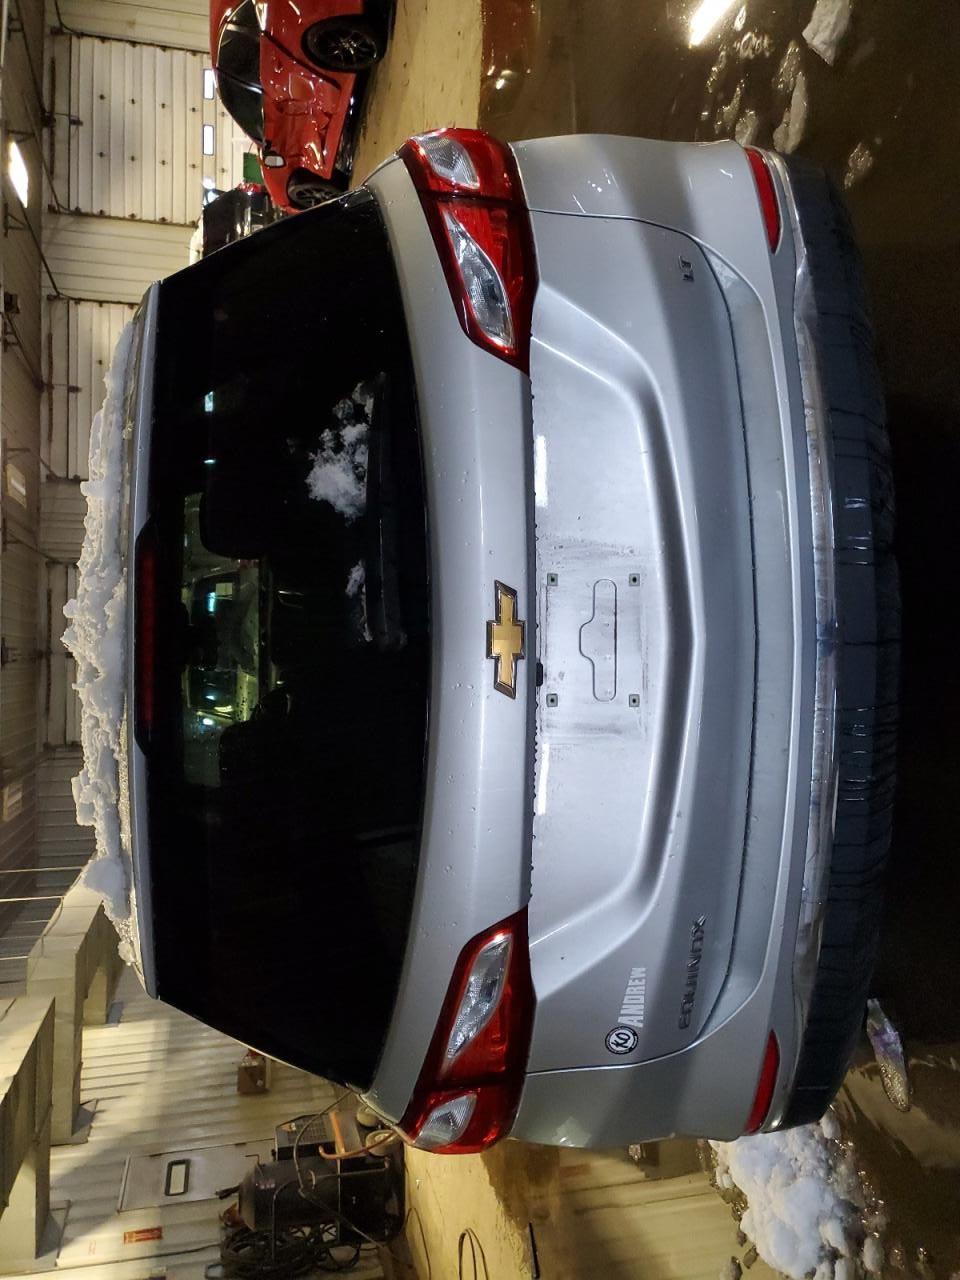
Aucun dommage détecté.
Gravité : aucun